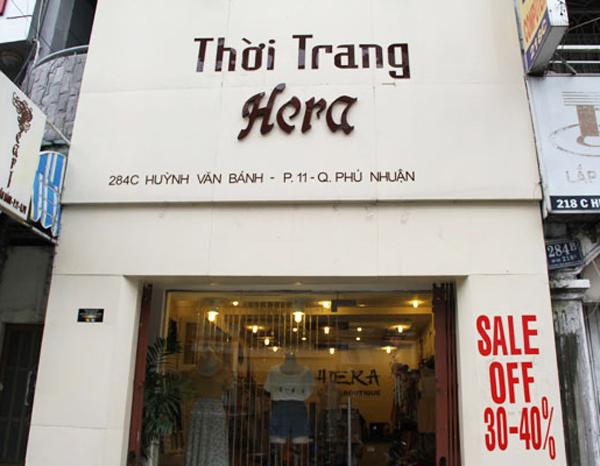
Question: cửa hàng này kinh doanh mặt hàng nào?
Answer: mặt hàng thời trang